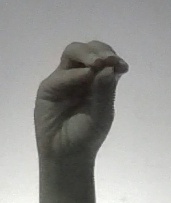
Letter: ha